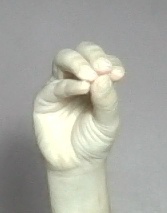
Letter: ha